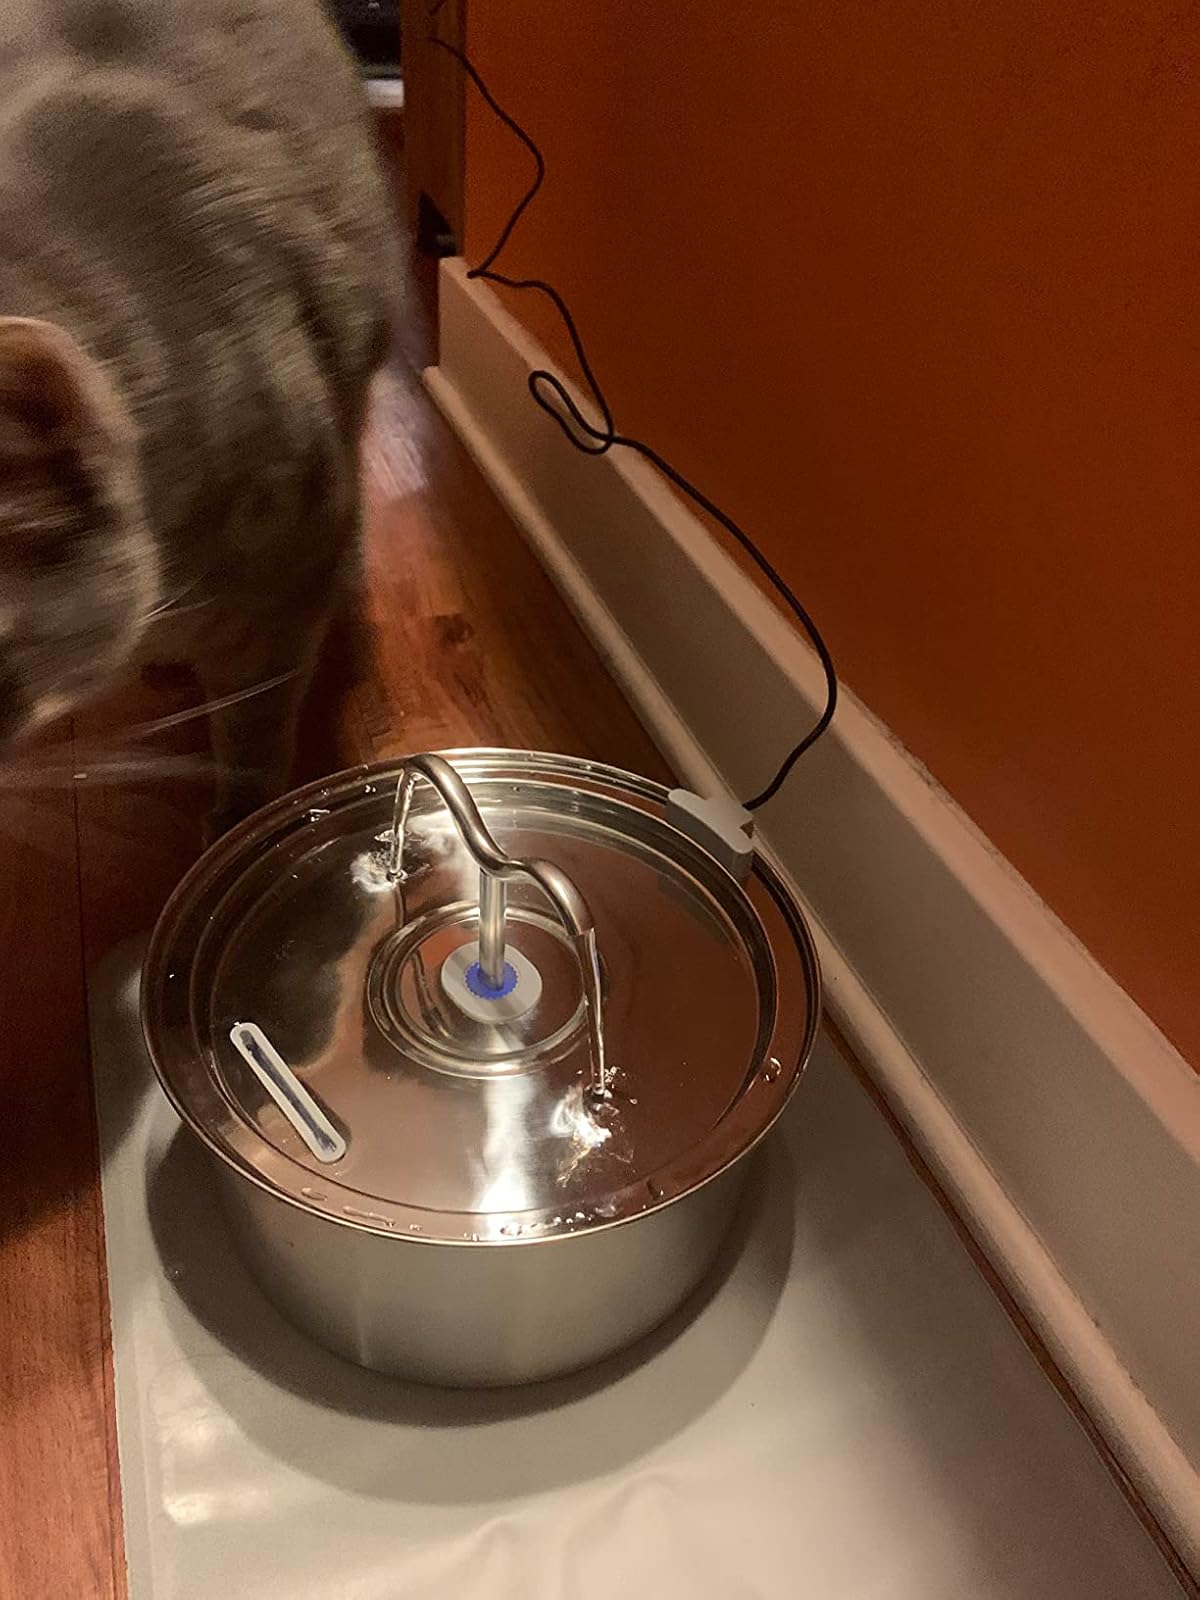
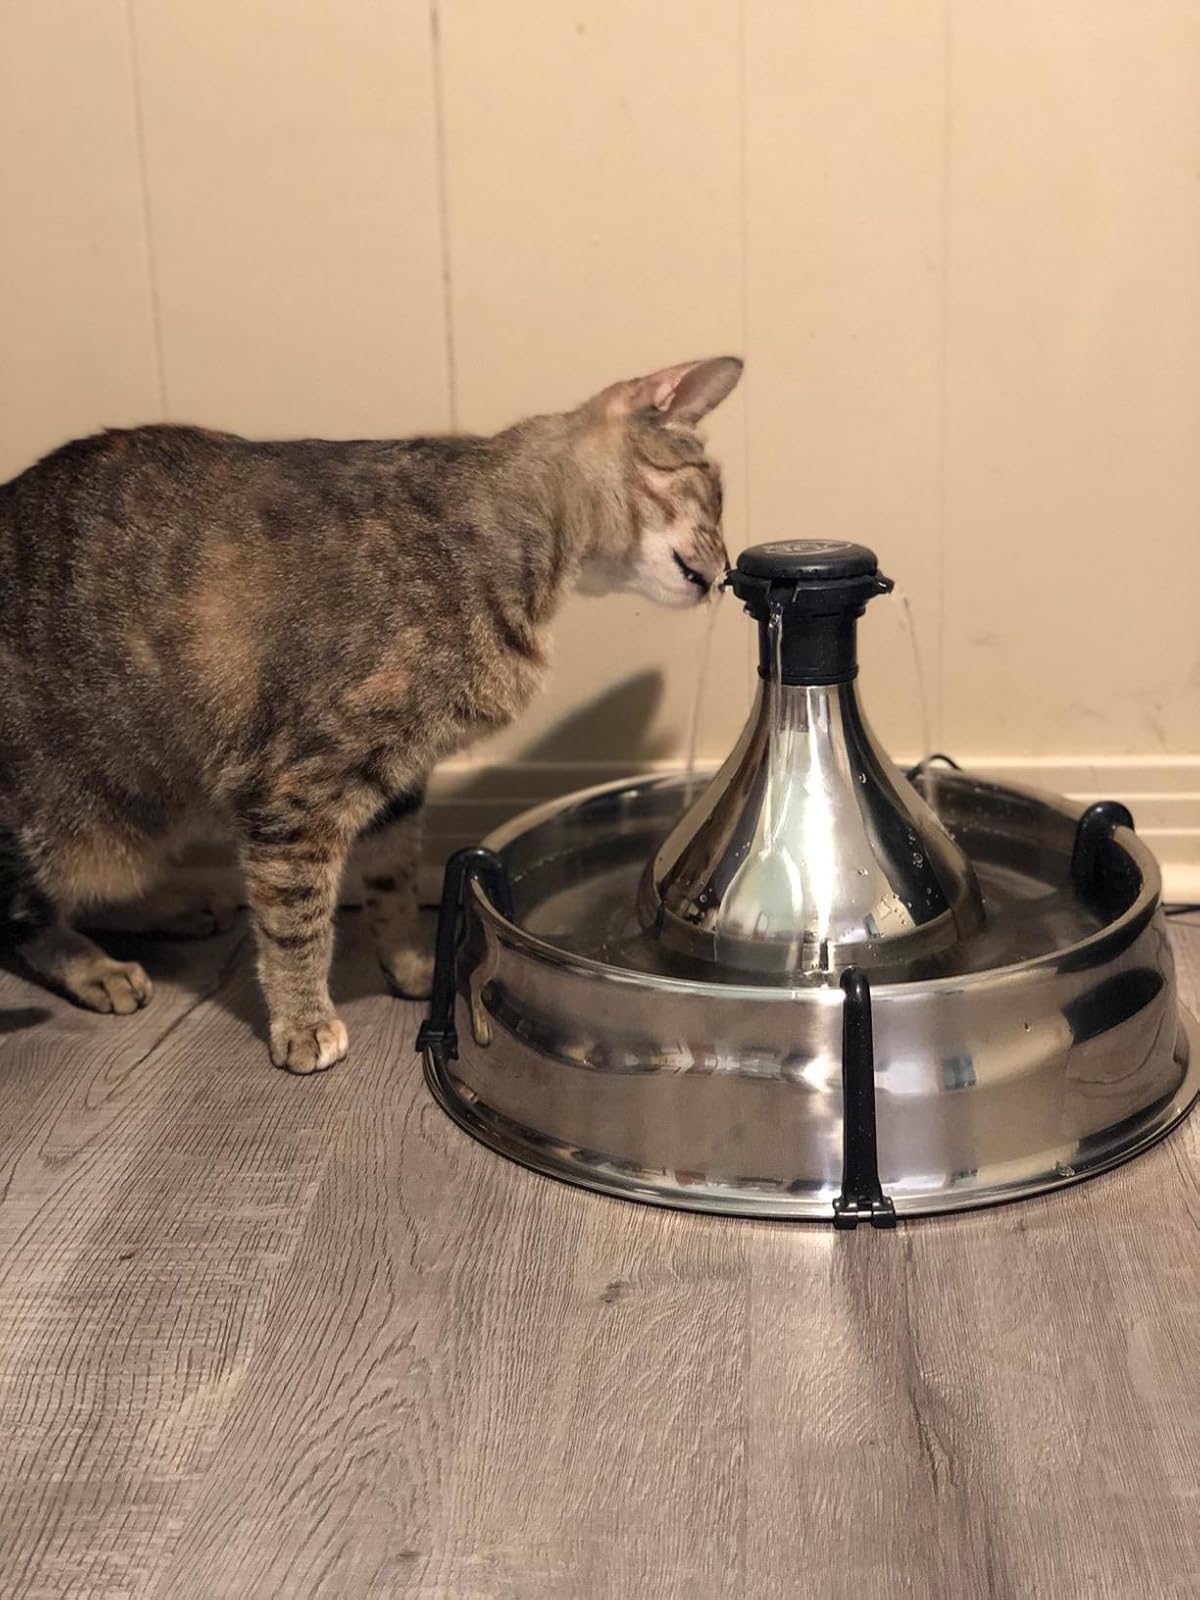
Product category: items_bowl
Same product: no